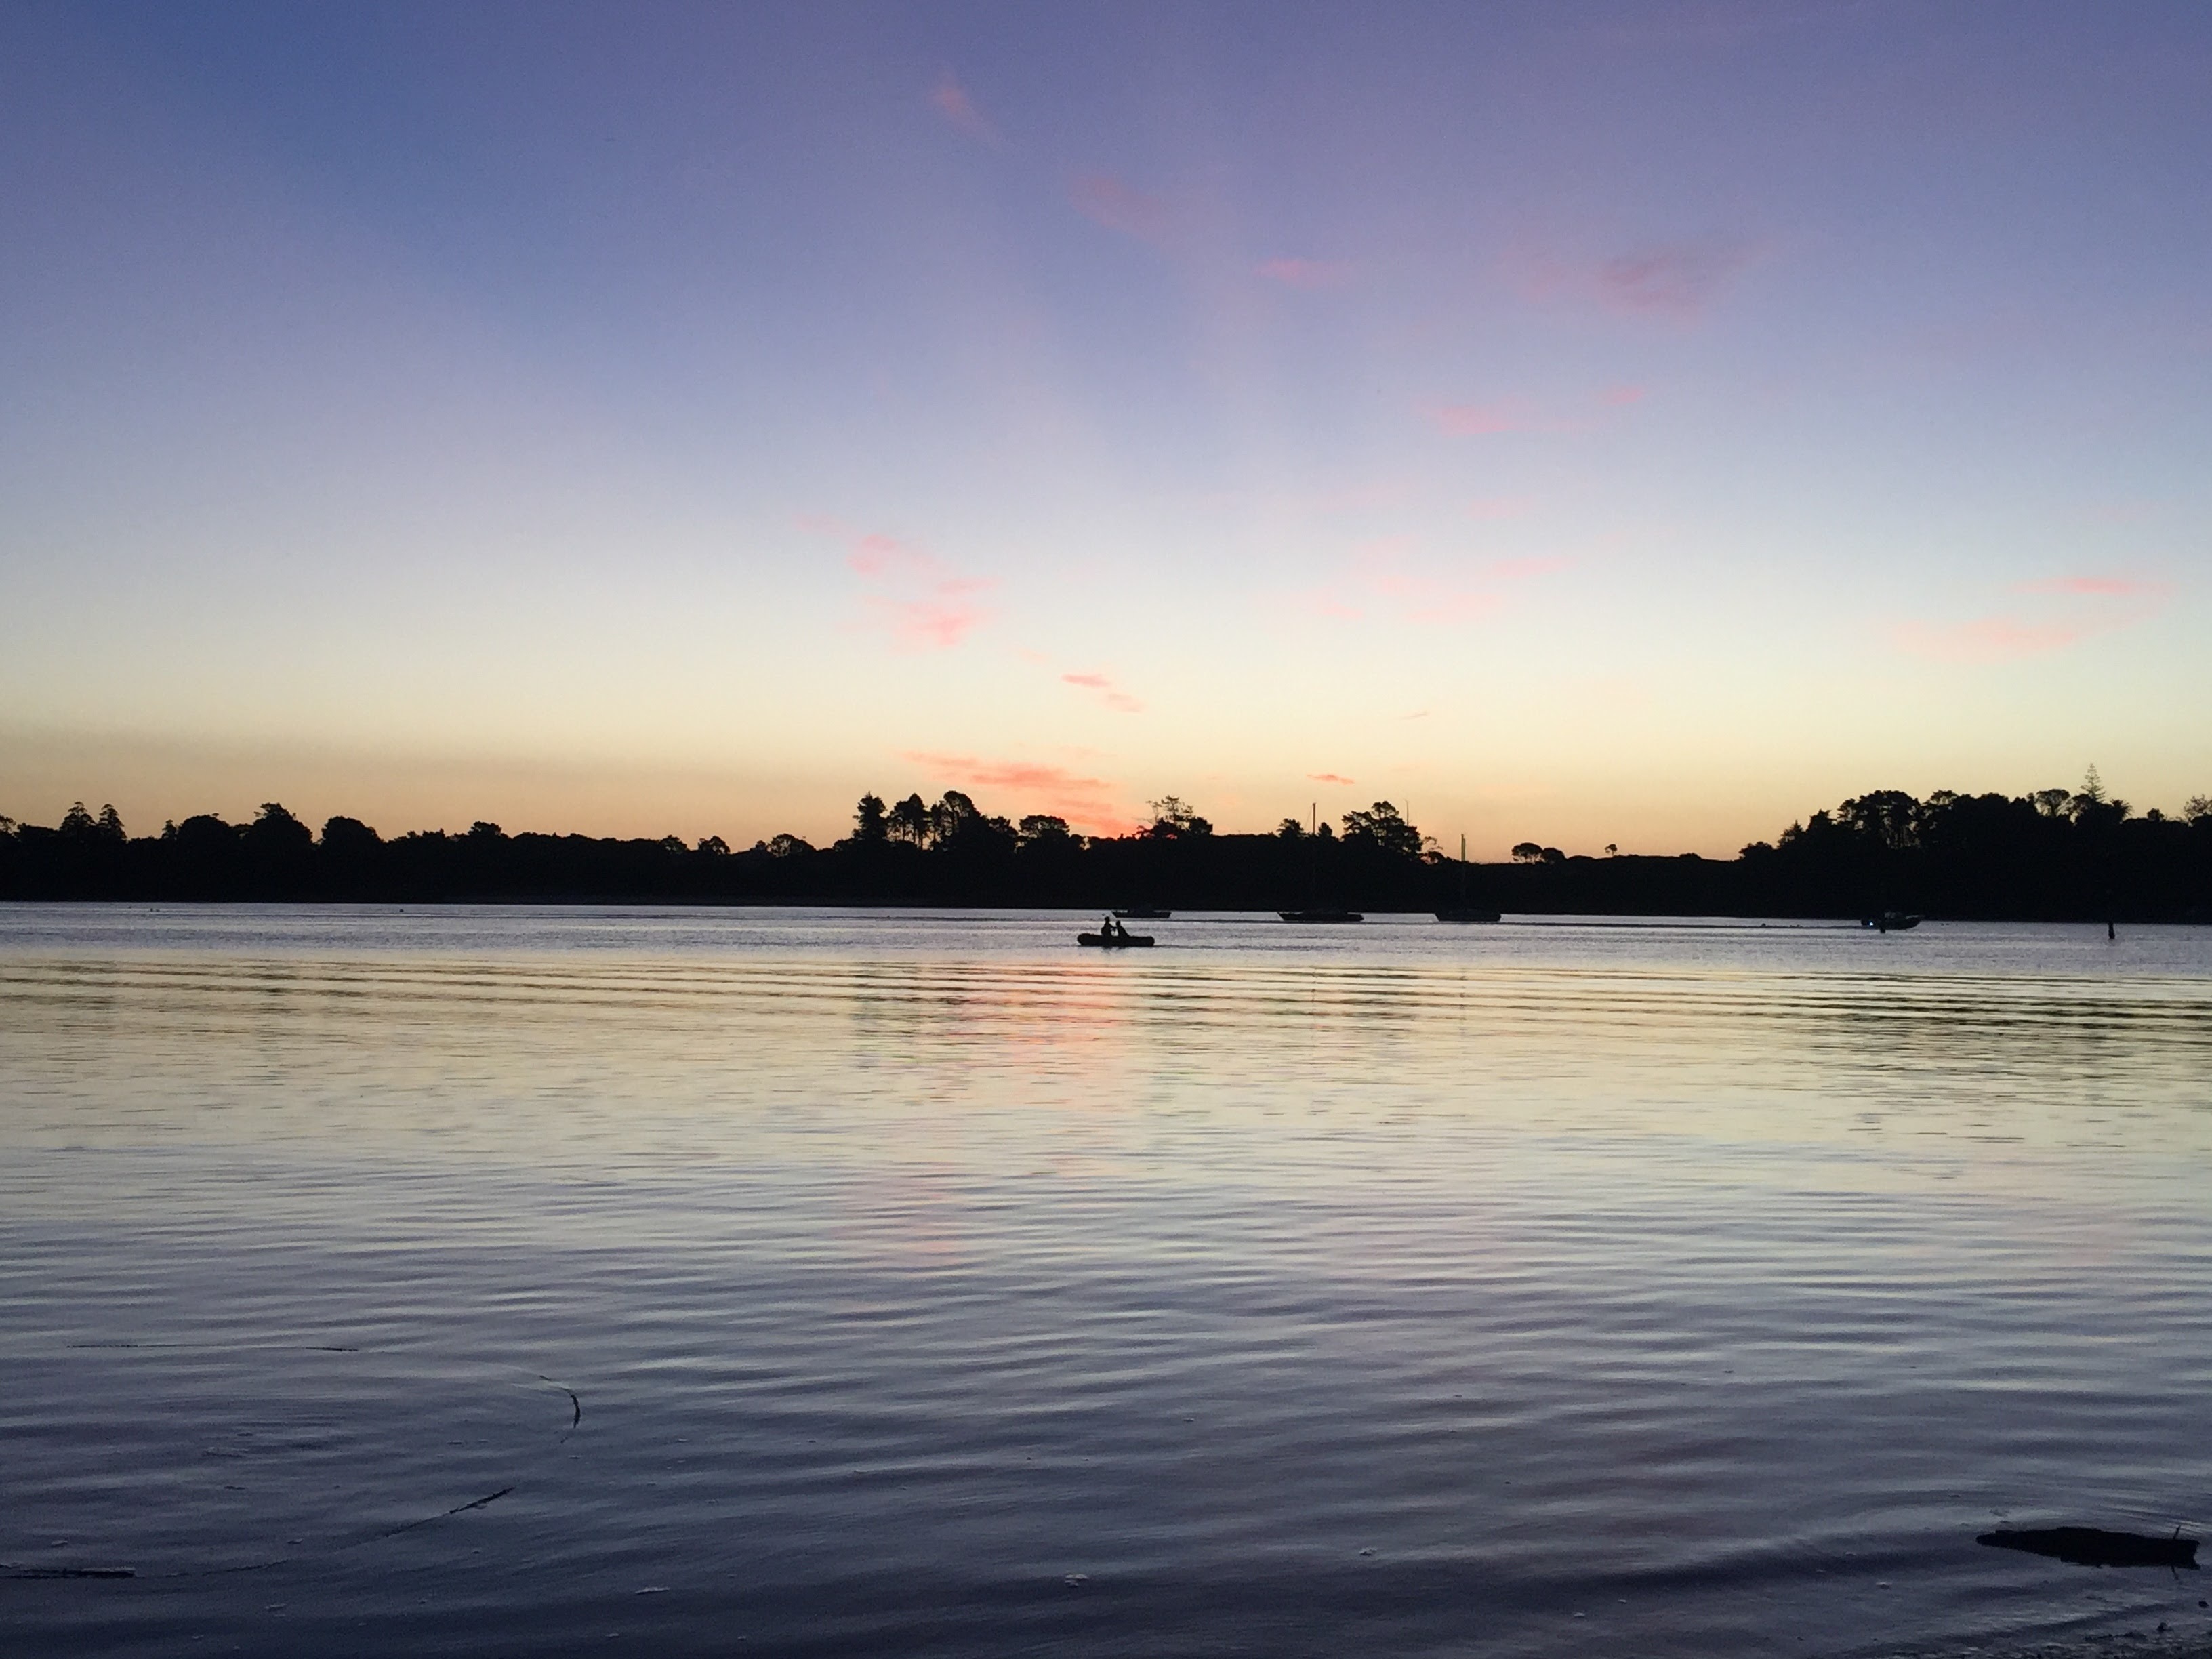
beach, landscape, sea, coast, water, ocean, horizon, cloud, sky, sun, sunrise, sunset, morning, shore, wave, lake, dawn, river, dusk, evening, reflection, vehicle, bay, blue, body of water